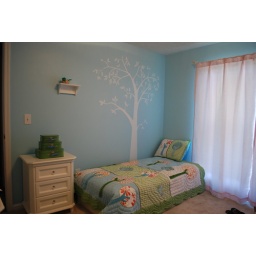
New carpet coming next week, still need bird decal's and flower ceiling ornaments for above the crib.